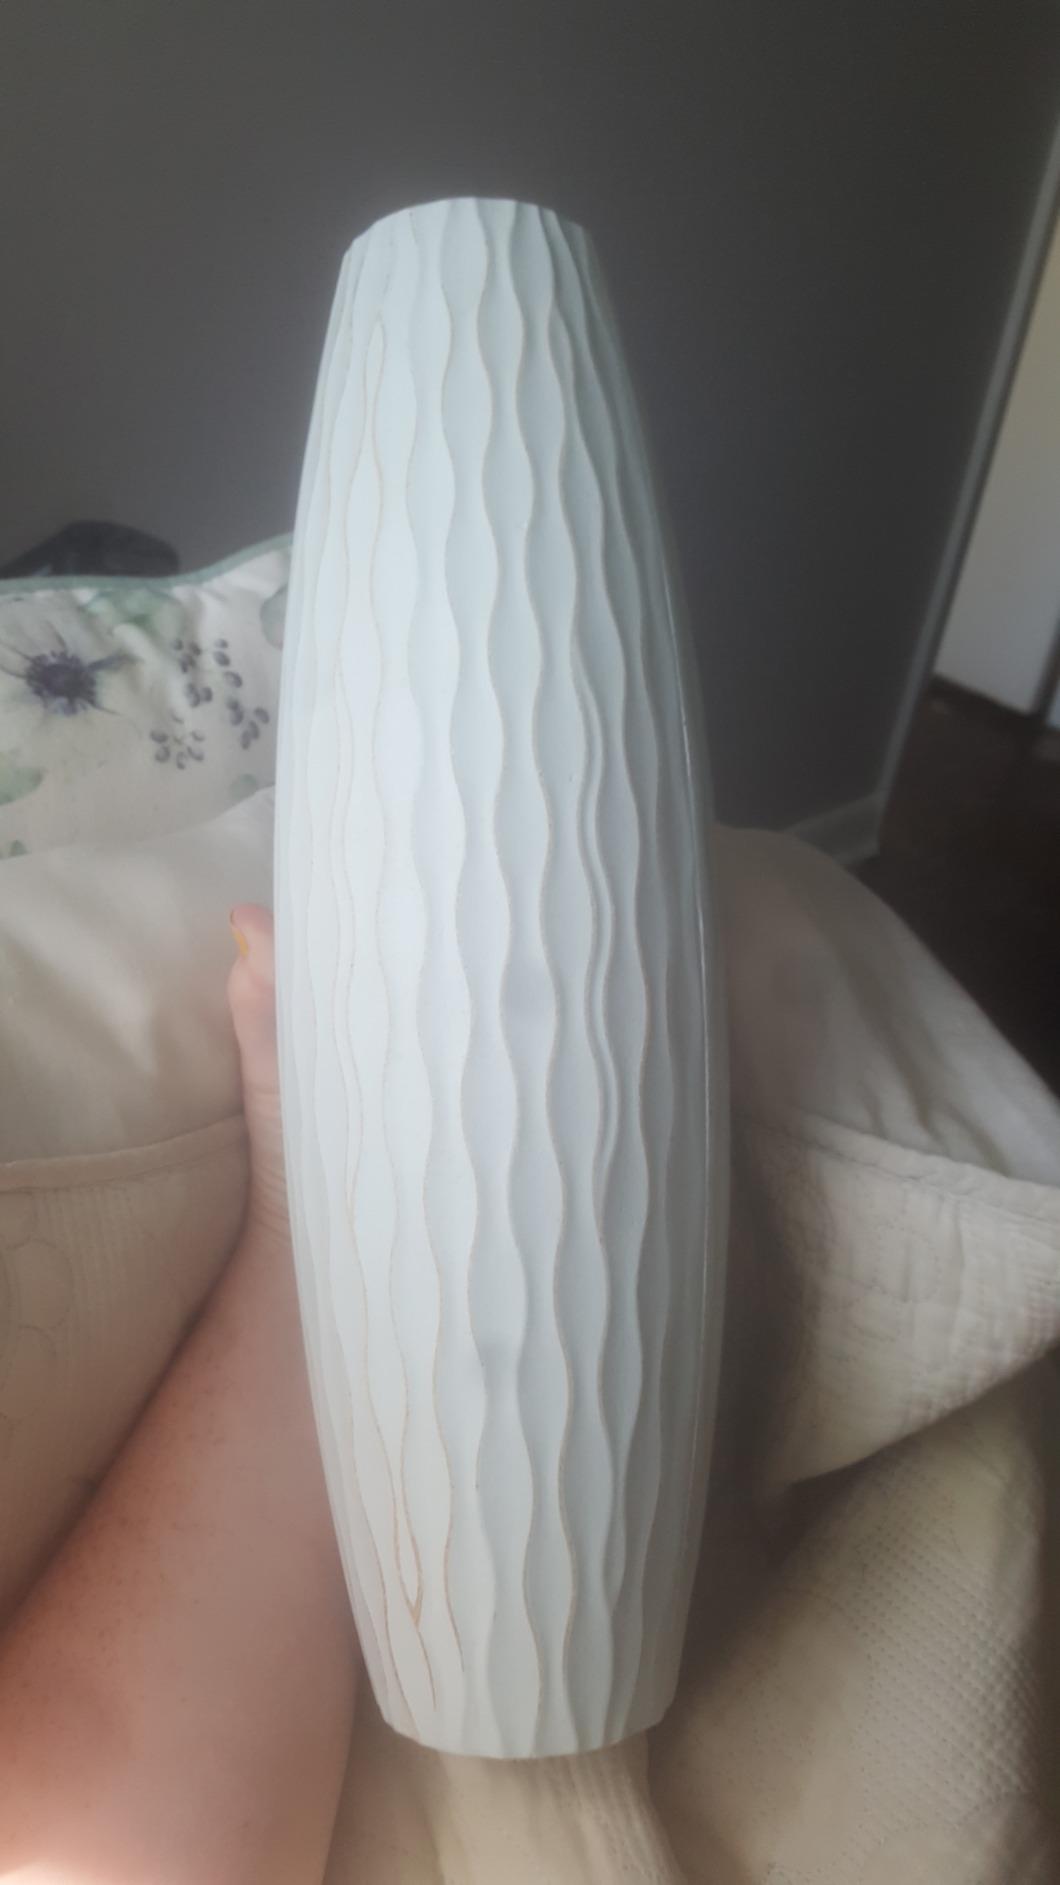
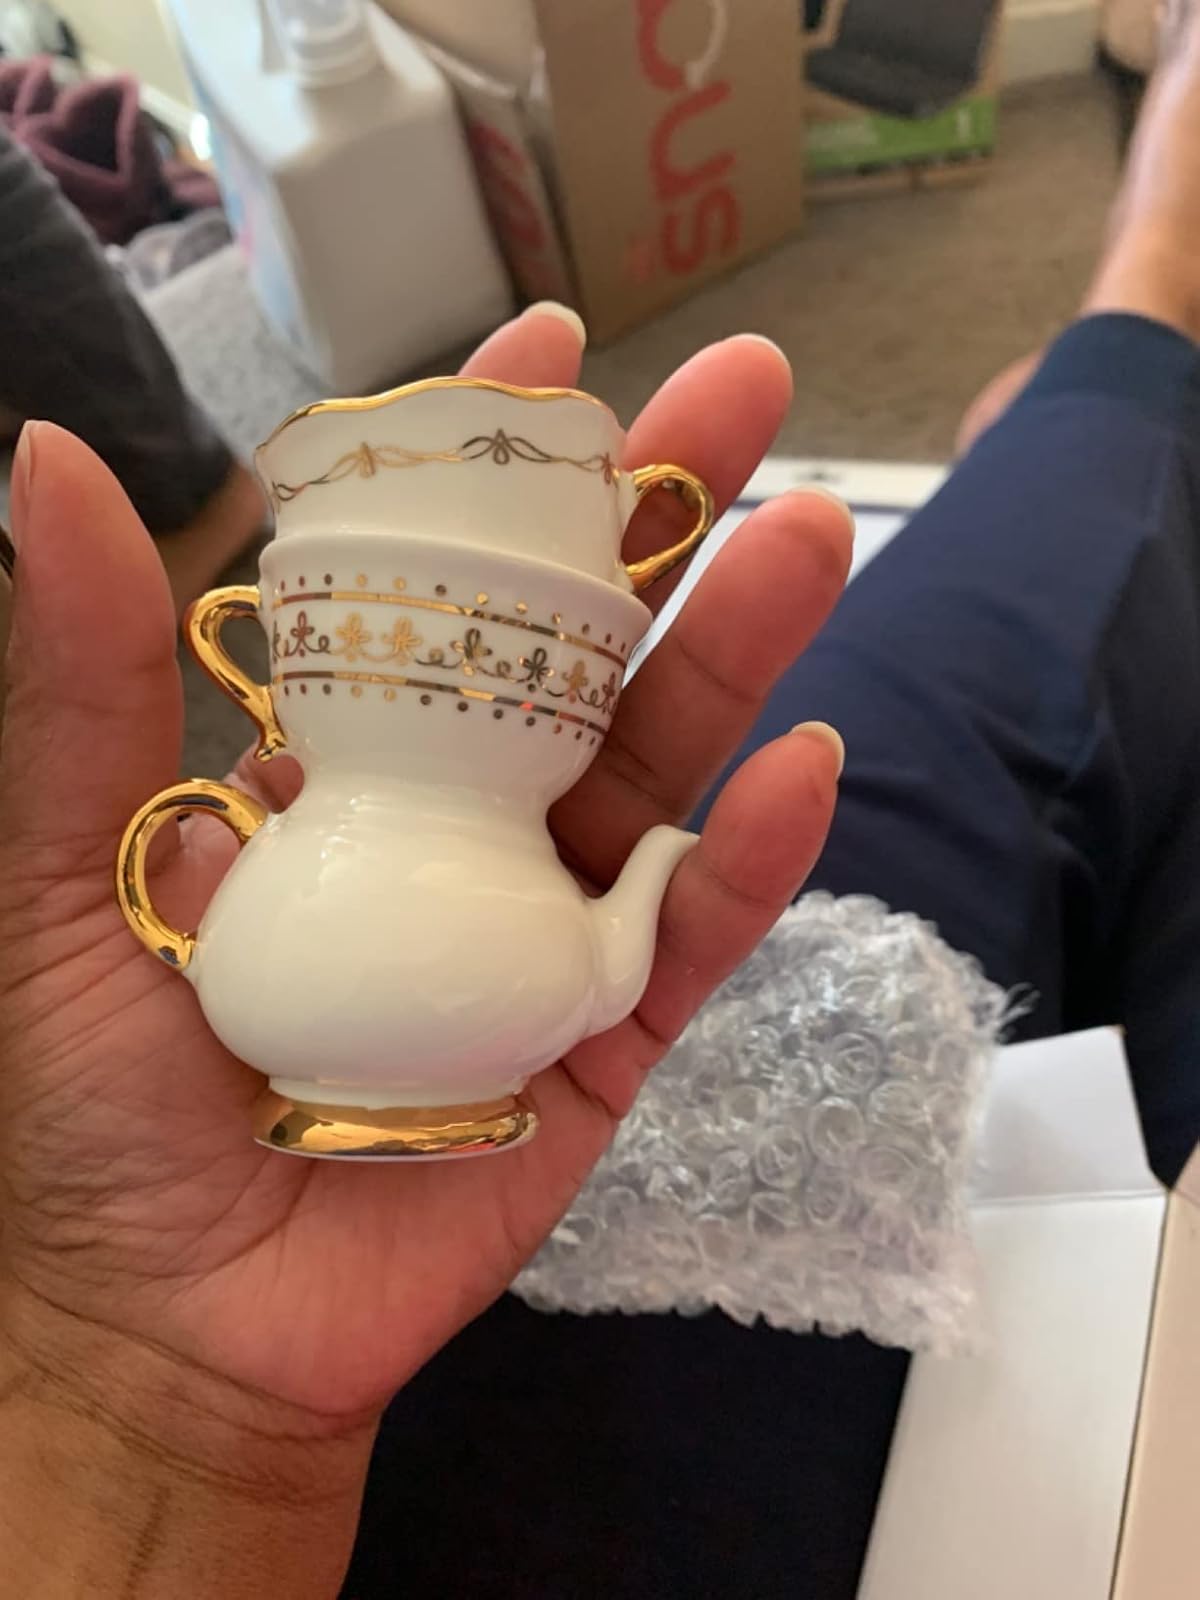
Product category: vase
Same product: no